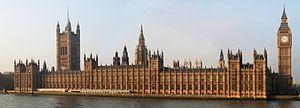
Le Palais de Westminster vu de l'est. La Tour Victoria et la Chambre des Lords sont visibles à gauche. Big Ben et la Chambre des communes sont sur la droite. La tour au centre est la cheminée d'aération du lobby central. Les deux tours blanche visibles en arrière-plan appartiennent à l'Abbaye de Westminster.